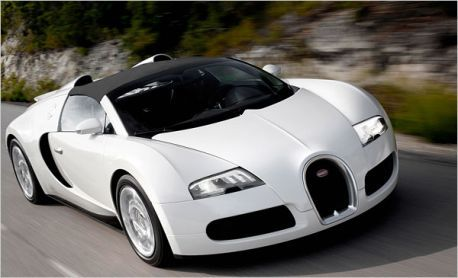
Car model: 2009 Bugatti Veyron 16.4 Coupe